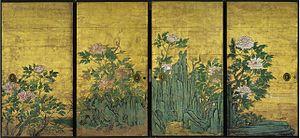
Pivoine sur paravent du peintre Kanō Sanraku (17e siècle). Couleur or sur papier 184x93,5.
Kanō Sanraku, de son vrai nom: Kanō Mitsuyori, surnoms: Heizō, Shuri, nom de pinceau: Sanraku, né en 1559 à Omi, mort le 30 septembre 1635 —fin de l'époque Momoyama, début de l'époque d'Edo. Peintre japonais de l'École Kanō.